Salam Neighbor

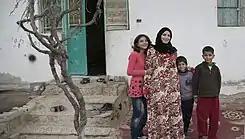
Ghoussoon is one of the five refugee subjects in Salam Neighbor. She lives outside the refugee camp and struggles to earn enough money to provide a normal life for her three children.

"Salam Neighbor" developed a social impact campaign in conjunction with the documentary. In the Variety article, "Salam Neighbor" co-director/producer Zach Ingrasci was quoted as saying “If we can mobilize that shift in the narrative to have real change in policy, that can have a huge effect ... The goal is to create a more sustainable and connected response for Syrian refugees.”